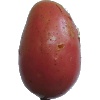
Label: Potato Red Washed 1